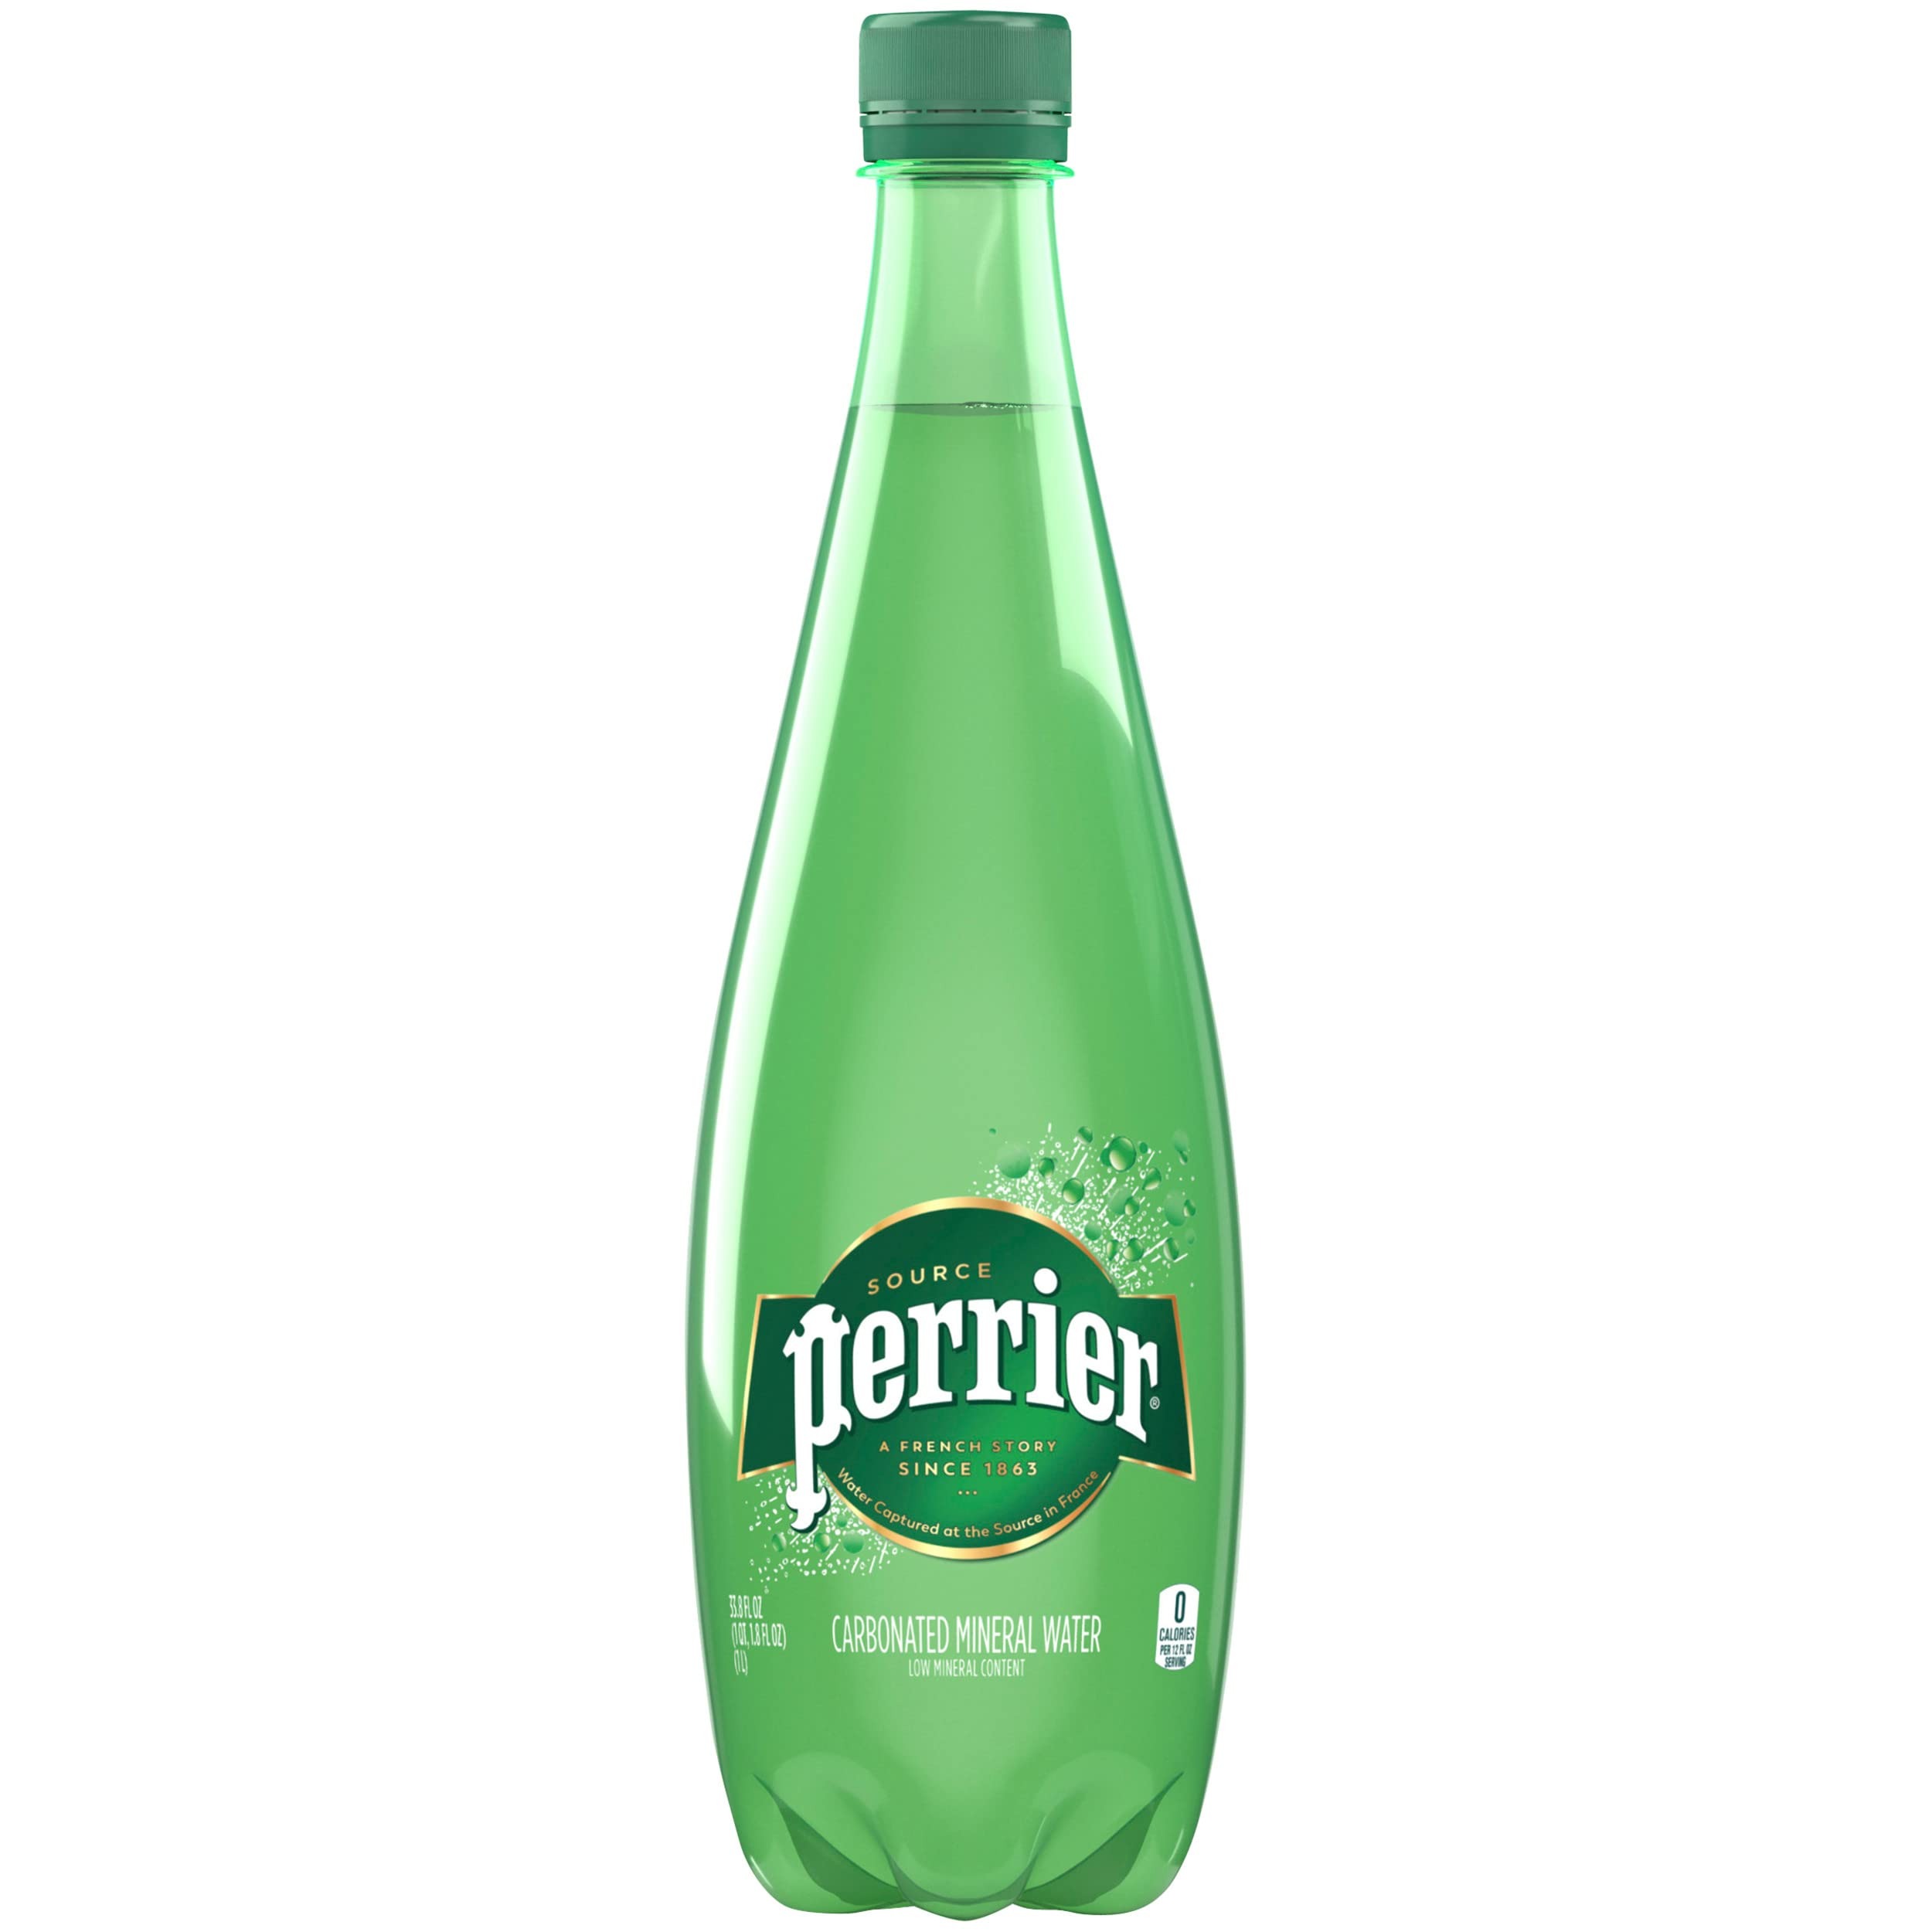
Item Name: Perrier Sparkling Water, 33.8 FL OZ, 1L Plastic Water Bottle
Bullet Point 1: Includes one 33.8 fl oz plastic water bottle of Perrier Carbonated Mineral Water SNAP and EBT Eligible item
Bullet Point 2: Perrier water is the natural mineral water captured at the source in the South of France
Bullet Point 3: Sparkling water with invigorating bubbles and naturally occurring minerals for a unique thirst-quenching taste
Bullet Point 4: These one liter bottles of Perrier water contain 0 calories
Bullet Point 5: A great alternative to soda or seltzer water, use Perrier as a cocktail mixer for extraordinary mixed drinks
Bullet Point 6: The iconic green bottle of unflavored sparkling water made with sturdy plastic is the perfect size for on the go
Bullet Point 7: Cleanse your palate and excite your senses with Perrier Sparkling Water
Value: 33.8
Unit: Fl Oz

Price: 3.19